Charlotte Blair Parker

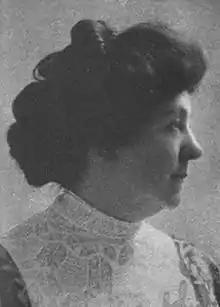

Charlotte Blair Parker (1858 – January 5, 1937) was an American playwright and actress in the late 19th and early 20th centuries. She began her theatrical career as an actress, eventually playing opposite John Edward McCullough, Mary Anderson, and Dion Boucicault. Writing under the pen name Lottie Blair Parker, she wrote about a dozen produced plays but is remembered most for three popular stage plays produced between 1897 and 1906: "Way Down East", "Under Southern Skies" and "The Redemption of David Corson". Of the three, "Way Down East", produced in 1898, was the most successful, proving to be one of the most popular American plays of its time, steadily performed for two decades.